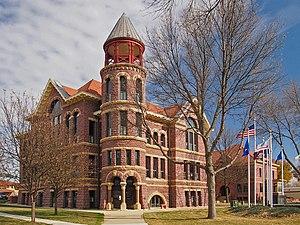
Le comté de Rock est un comté des États-Unis, situé dans l'État du Minnesota. Sa population était de 9721 habitants en 2000, pour une superficie de 1250 km².